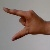
The image shows a hand gesture representing the letter 'Z' in Indian Sign Language.